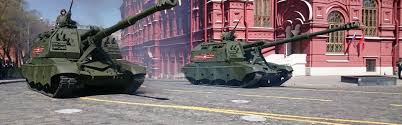
Label: 2S19_MSTA